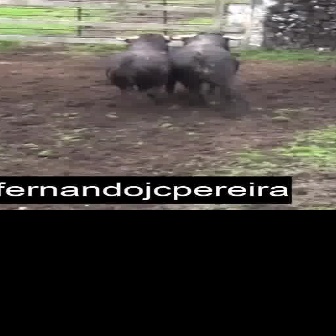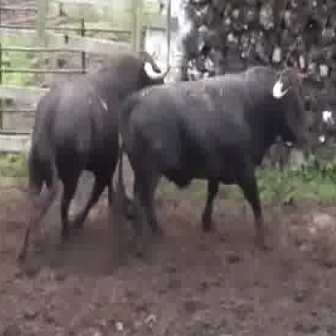
  Please identify the target specified by the bounding box [164,30,244,110] in the first image and locate it in the second image. Return the coordinates in [x_min,y_min,x_max,y_max] format.
Answer: [112,56,309,253]